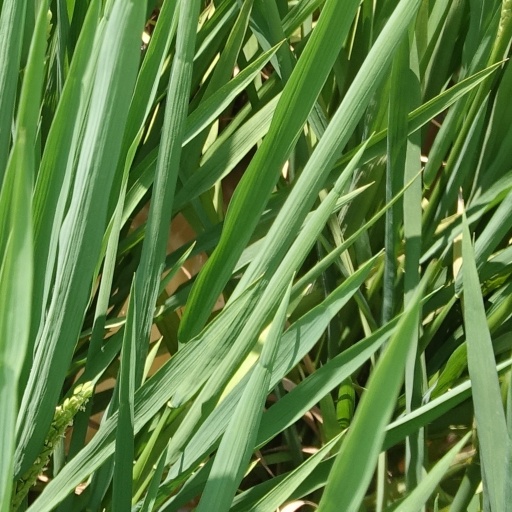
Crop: rice